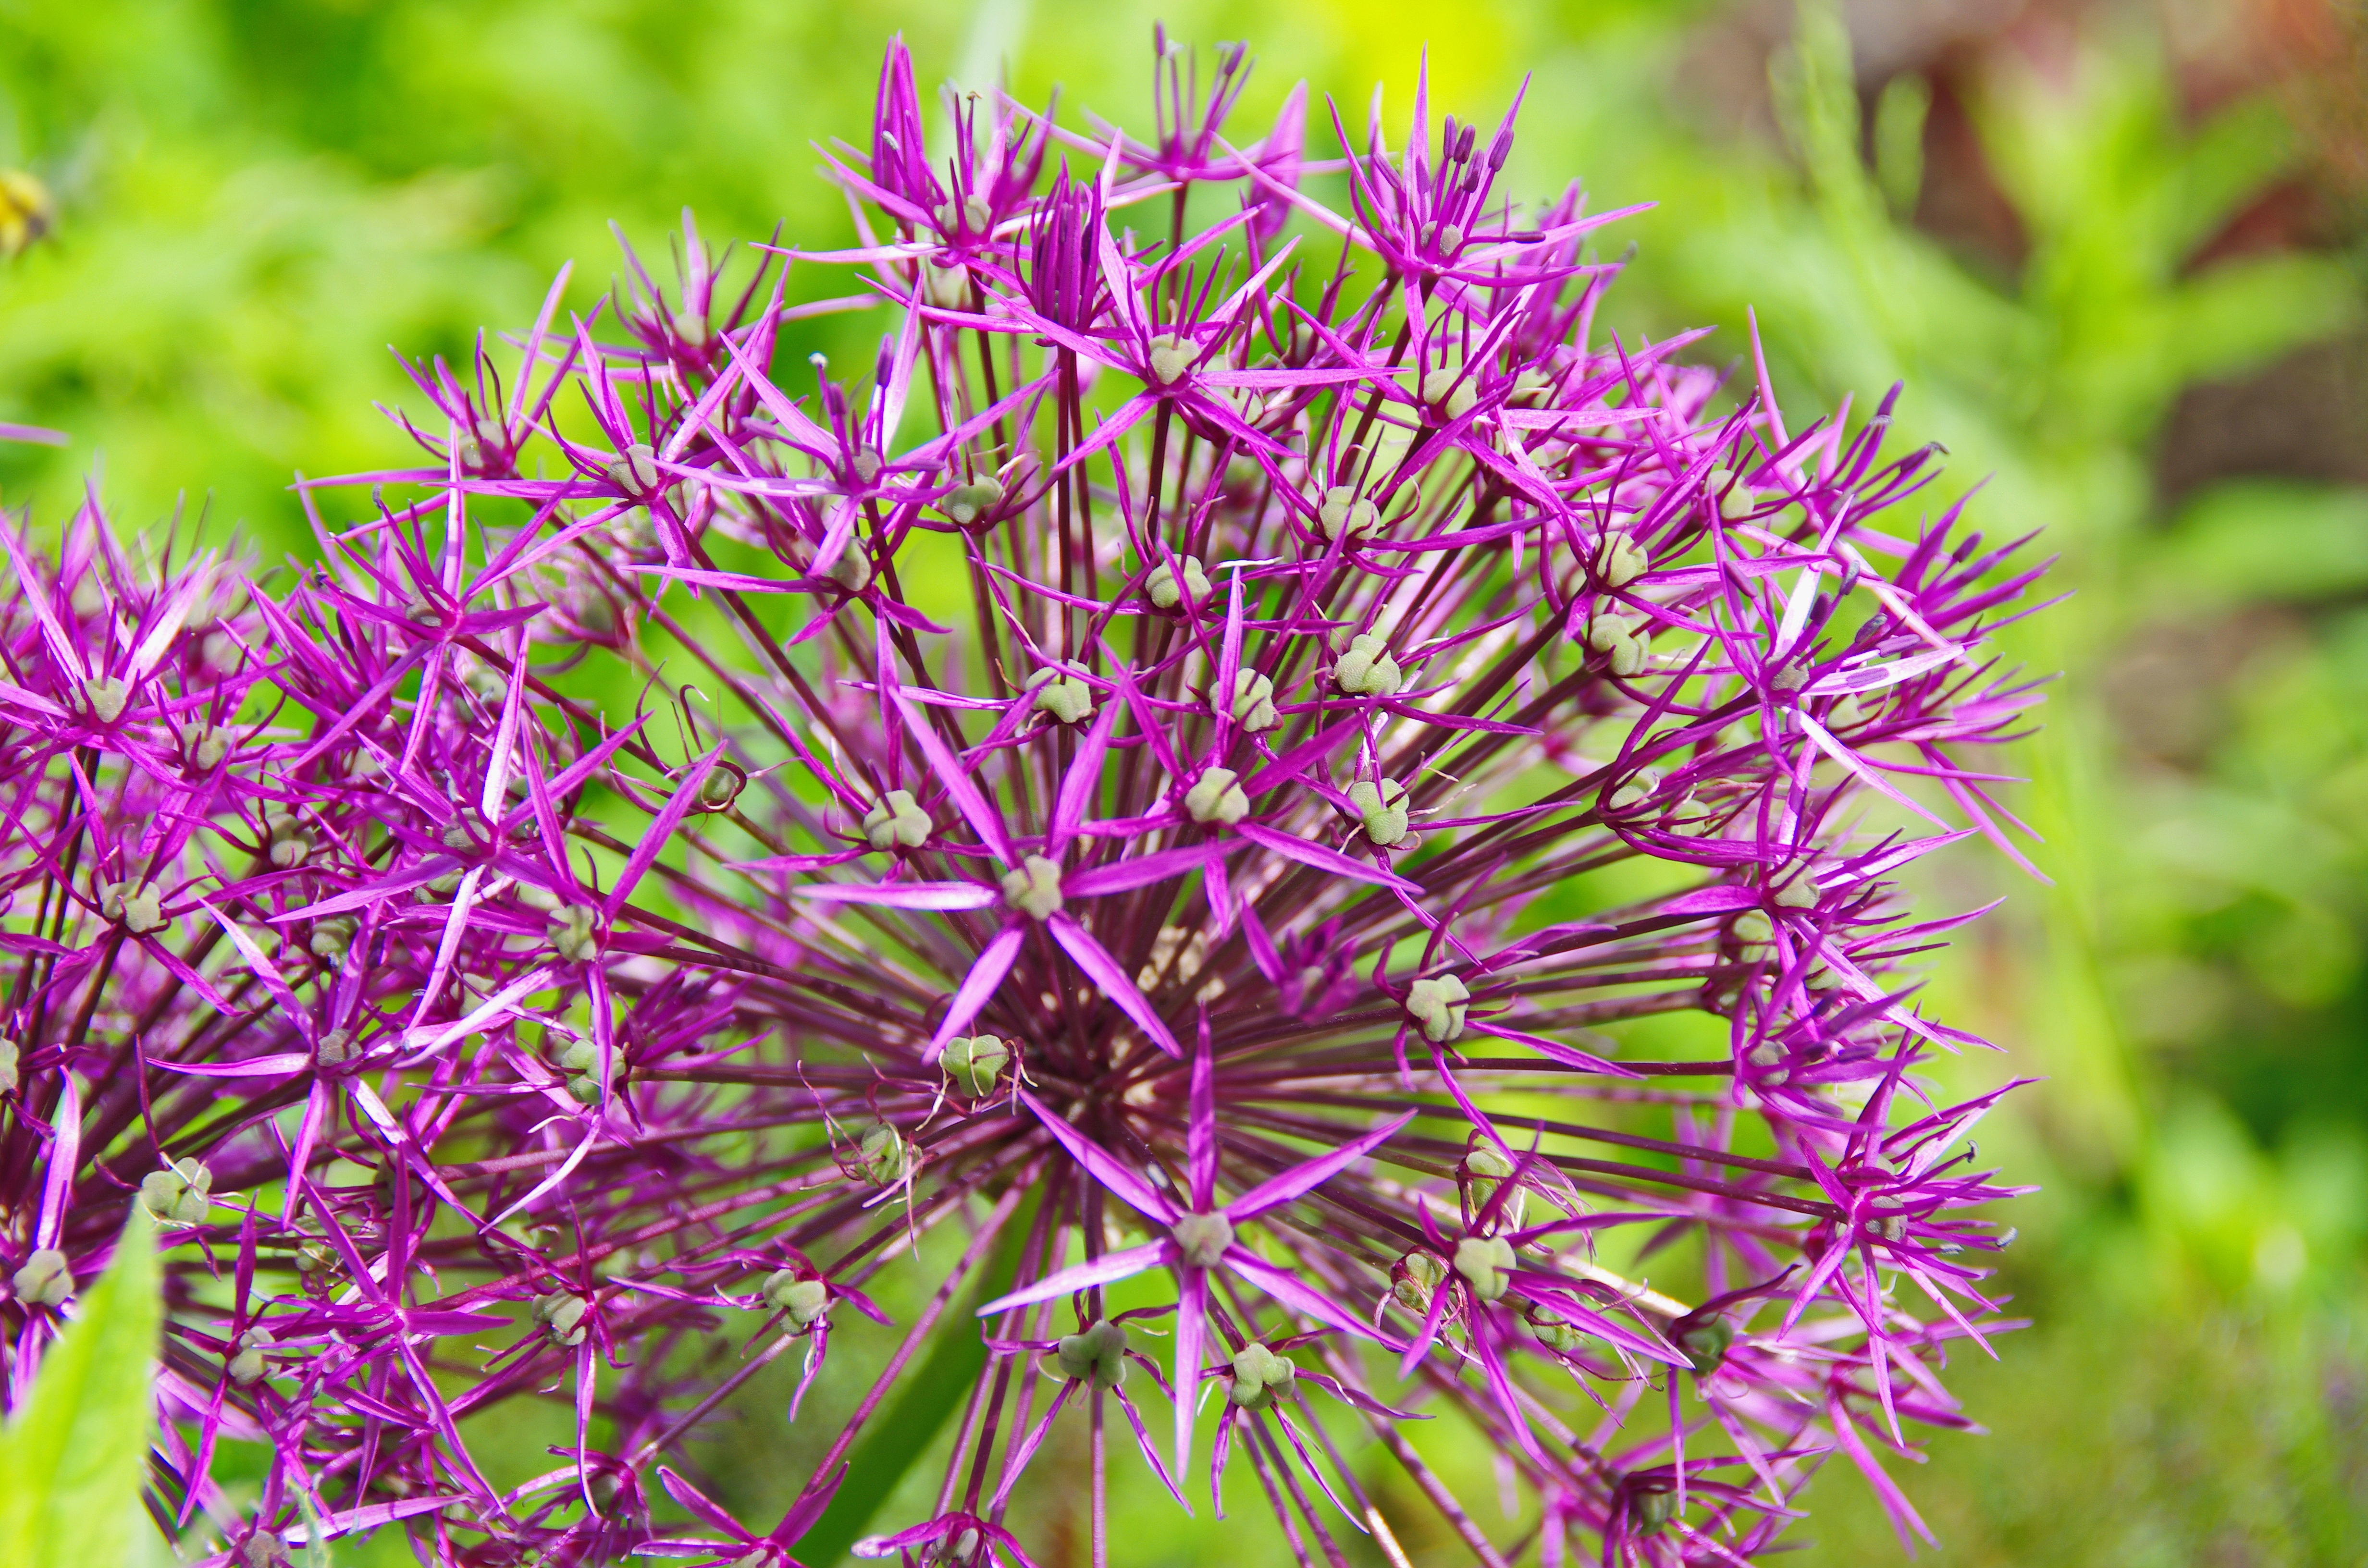
plant, meadow, flower, purple, spring, herb, garlic, produce, botany, garden, flora, globe, wildflower, violet, thistle, purple flower, flowering, macro photography, flowering plant, ornamental garlic, land plant, onion genus, jasione montana